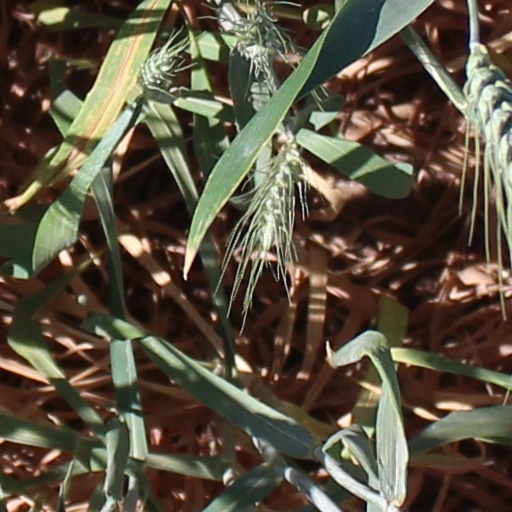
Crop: wheat